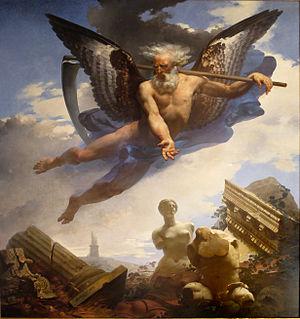
Le Temps montrant les ruines qu'il amène et les chefs d'œuvre qu'il laisse ensuite découvrir, 1822, plafond de la salle des bijoux, Musée du Louvre, Paris.
Jean-Baptiste Mauzaisse est un peintre et lithographe français né à Corbeil, le 1ᵉʳ novembre 1784 et mort à Paris le 15 novembre 1844.